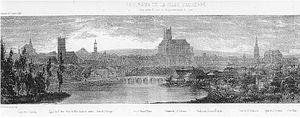
Charles de Caylus, né le 20 avril 1669 à Paris, mort le 3 avril 1754 près d'Auxerre, et un homme d'Église français des XVIIᵉ et XVIIIᵉ siècles. Il est évêque d'Auxerre de 1704 jusqu'à sa mort, à l'âge de 85 ans. Exilé dans son diocèse pendant un temps pour ses opinions jansénistes, il le transforme profondément et en fait un bastion du jansénisme.
Auxerre [osɛʁ] est une commune française située dans le nord-ouest de la région Bourgogne-Franche-Comté, dans le département de l'Yonne, dont elle est le chef-lieu. Également bureau centralisateur de quatre cantons et siège de la communauté d'agglomération de l'Auxerrois, elle comptait 34 634 habitants au dernier recensement en 2017, ce qui en fait la première commune icaunaise et la cinquième commune de Bourgogne-Franche-Comté en nombre d'habitants. Son aire urbaine totalise près de 93 000 habitants la même année. L'unité urbaine d'Auxerre est la 146ᵉ unité urbaine la plus peuplée de France avec 43 000 habitants.